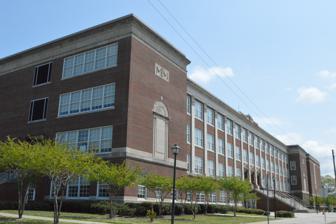
Building: James Blair Junior High School
Country: United States of America
Year built: 1921
United States historic place James Blair Junior High School U.S. National Register of Historic Places Show map of Virginia Show map of the United States Location 730 Spotswood Ave., Norfolk, Virginia Coordinates 36°52′5″N 76°17′49″W / 36.86806°N 76.29694°W / 36.86806; -76.29694 Area 5 acres (2.0 ha) Built 1921 ( 1921 ) Architectural style Beaux Arts NRHP reference No. 00000068 Added to NRHP February 4, 2000 The James Blair Middle School , formerly the James Blair Junior High School, is a historic school building at 730 Spotswood Avenue in Norfolk, Virginia .  Its original main block is a three-story brick building with limestone trim, and Beaux Arts styling.  Built in 1922 to a design by the local architectural firm of Calrow, Wrenn, and Tazewell, it was the first junior high school to be built by the city school administration.  The school is named for James Blair , one of the founders of Virginia's College of William and Mary , and was converted to a middle school in the 1980s. The building was listed on the National Register of Historic Places in 2000. See also National Register of Historic Places listings in Norfolk, Virginia References